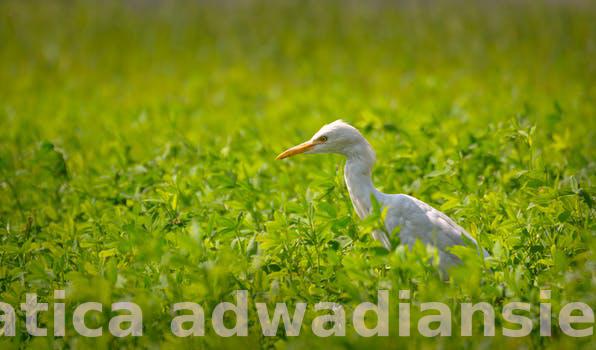
Label: Watermark